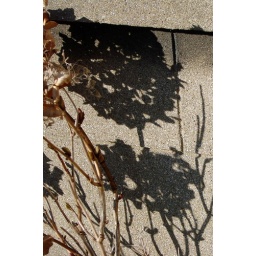
Shadows of flowers on the wall by my door